Libby Holman

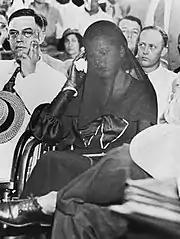
Holman at her bond hearing in 1932

Holman left her hometown in the fall of 1924 to pursue acting in New York City. She first lived at an all-women's dormitory at a YWCA and took classes at Columbia University. She purportedly began working for a female pimp Polly Adler in the winter when her savings ran low, according to Adler's autobiography: "Every afternoon she would arrive after her classes, carrying her schoolbooks, wearing the short skirts, oxfords and beret that were the thing among coeds, and settle down to work..." She was "pleasant, smiling, and matter-of-fact about her method of earning a living, and no matter what amount of money was offered her after her deadline of eleven o'clock [the curfew of the YWCA], her answer was always 'No.'"